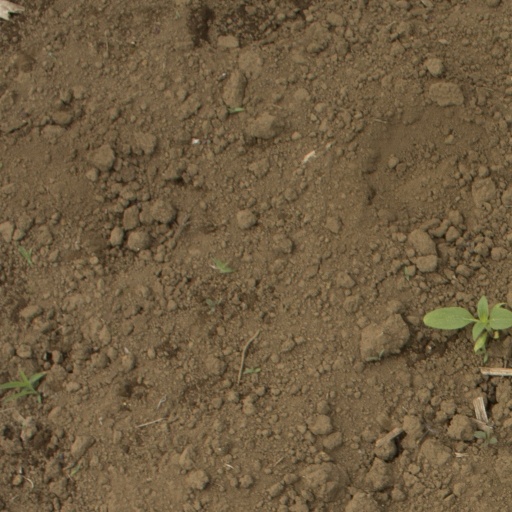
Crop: Jerusalem artichoke